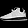
Label: Sneaker